Morewood School

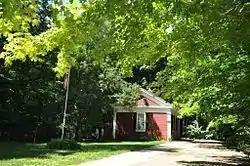

The Morewood School is a historic one-room schoolhouse at 30 South Mountain Road in Pittsfield, Berkshire County, Massachusetts. Built in 1843, it was converted to a vacation cottage in the 1980s after serving for 130 years as a schoolhouse. It was listed on the National Register of Historic Places in 1984. Originally located on around 1825, the lot has been reduced to .